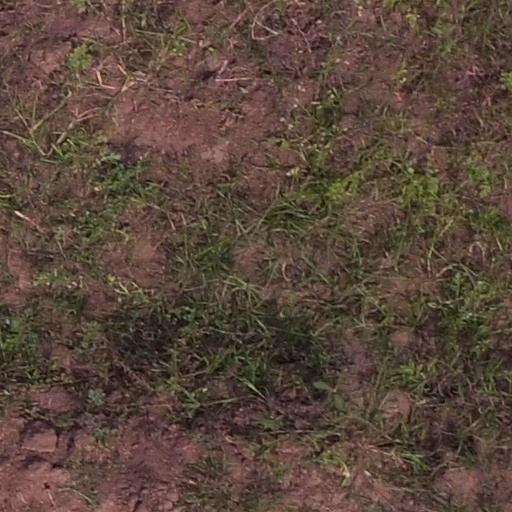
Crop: maize; corn